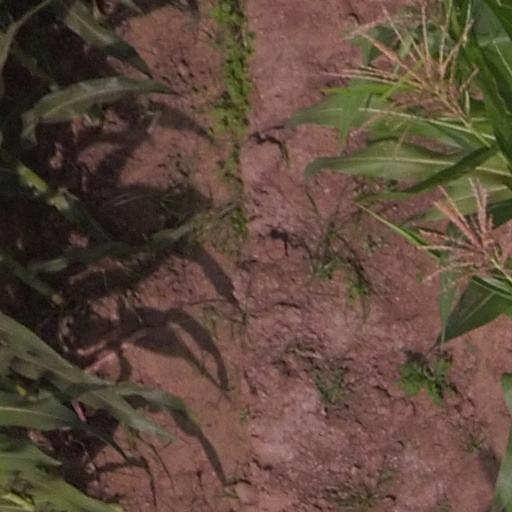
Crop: maize; corn